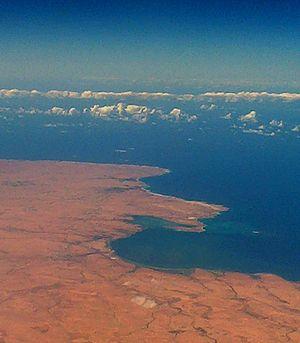
Le golfe de Bomba est un golfe de la côté nord-est de la Libye, à une soixantaine de kilomètres de Derna.